Emily Lau

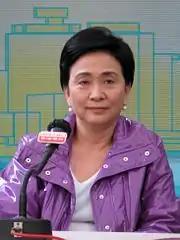

Lau led The Frontier to put pressure on the government for an early democratisation of Hong Kong and was an outspoken critic of a number of LedCo motions, especially on the topic of human rights; she was also sceptical of the reliability of the "One country, two systems" principle. Beside pushing for tightened human rights protection, greater efforts on equal opportunities and the establishment of a statutory right to access to information, she advocated for a complete rewrite of the Basic Law (Hong Kong's constitutional document) and for democracy in mainland China. In terms of economics policy, she supported legislation on fair trading, opposed the import of foreign labour and called for the introduction of a minimum wage. Lau received the Bruno Kreisky Award for her human rights work in 1998.